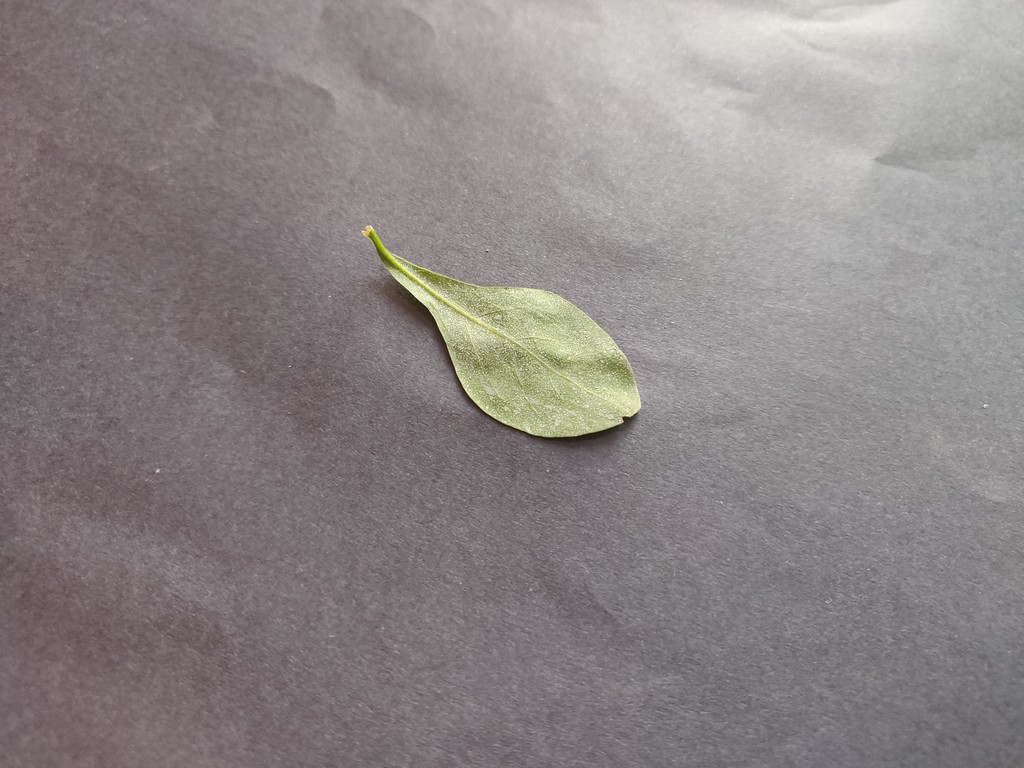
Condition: Healthy
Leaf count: single
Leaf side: back